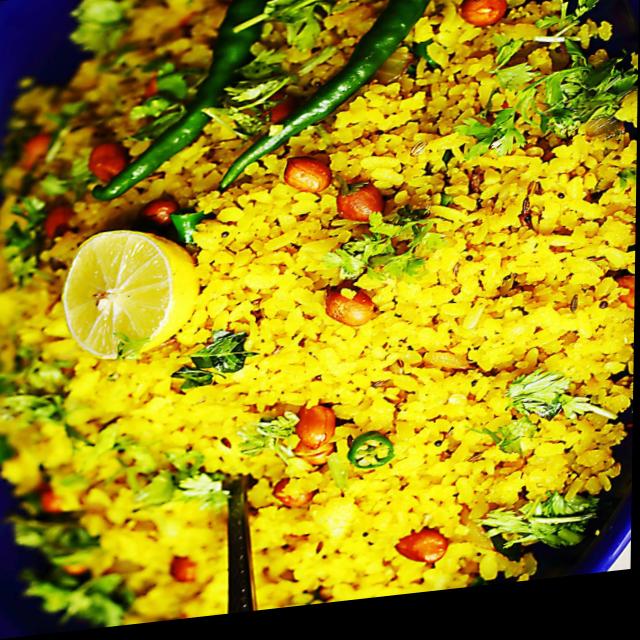
Dish: poha